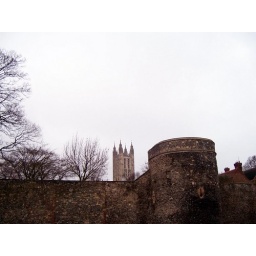
Canterbury Cathedral tower over the old Roman wall in Canterbury